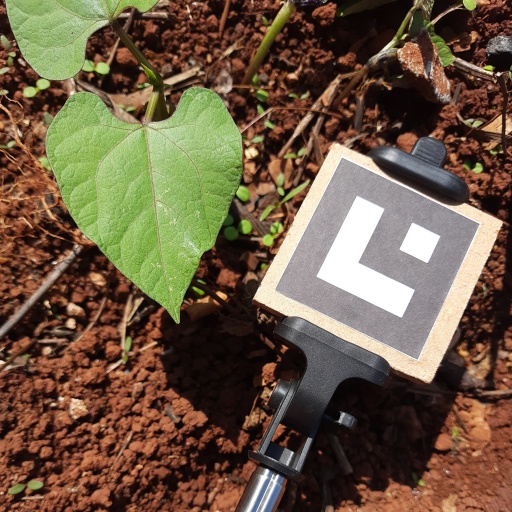
Observations: wavy surface, no eating holes, under sunlight